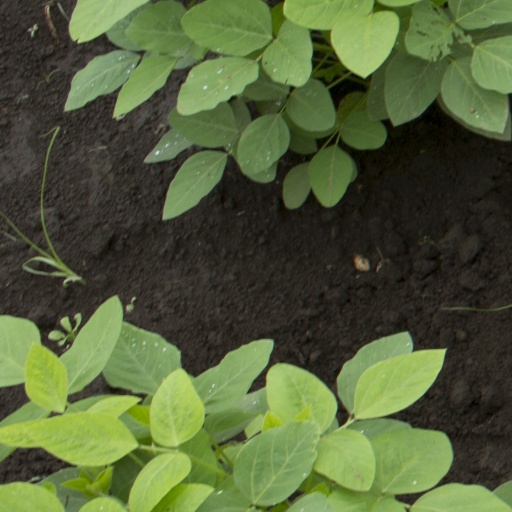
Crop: soybean